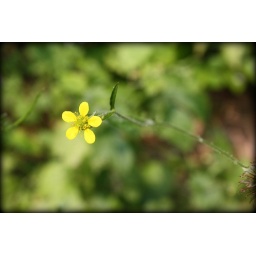
bright yellow flower in germany